Shrimp scad

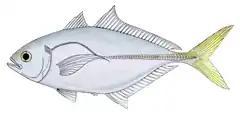

The shrimp scad is can grow to a large size compared to other scads, reaching a maximum known length of 40 cm, but more often seen around 25 cm. The shrimp scad has a body profile very similar to other scads and some other carangids, with an oblong, compressed body and dorsal and ventral profiles which are almost evenly convex. The snout is pointed and the eye diameter is nearly equal to the snout length, with an adipose eyelid well developed on the posterior half of eye. There are two moderately high, separate dorsal fins, the first of which has eight spines, while the second has a single spine followed by 23 to 25 soft rays. The anal fin has two detached spines followed by one spine connected to 18 to 20 soft rays. The anterior section of the lateral line is strongly curved, containing thirty one to thirty six scales, while the straight section consists of seventy seven to eighty five scutes.